The Sixth Extinction (The X-Files)

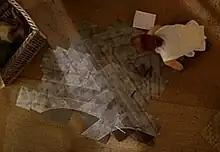
Dana Scully examines photographs of the writing on the alien spaceship. The episode continued to introduce new aspects to the series' mythology, elements executive producer Frank Spotnitz described as "completely different."

"The Sixth Extinction" is the first episode of the seventh season of the science fiction television series "The X-Files". It was first shown on the Fox network on November 7, 1999, in the United States. The episode was written by Chris Carter and directed by Kim Manners. "The Sixth Extinction" earned a Nielsen household rating of 10.6, being watched by 17.82 million people in its initial broadcast. The episode received mixed to positive reviews from critics.